Wei Tao-ming

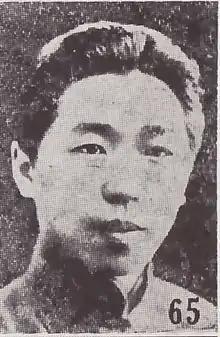
Wei Tao-ming as pictured in "The Most Recent Biographies of Chinese Dignitaries"

Wei Tao-ming (October 28, 1899 – May 18, 1978) was a Chinese diplomat and public servant. He was the Republic of China's Ambassador to the United States during the Second World War and foreign minister during the years when the People's Republic of China sought to oust the ROC from the United Nations. He was also civilian Governor of Taiwan Province (1947–1949), replacing Governor General Chen Yi.